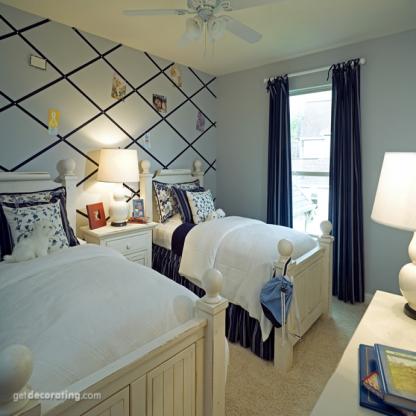
Scene: Indoor